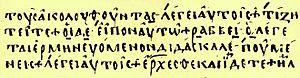
Le Codex Seidelianus II est un manuscrit de vélin en écriture grecque onciale. Le codex se compose de 194 folios. Il est écrit sur une colonne à 23 lignes par pages. Les dimensions du manuscrit sont 22 x 18 cm.